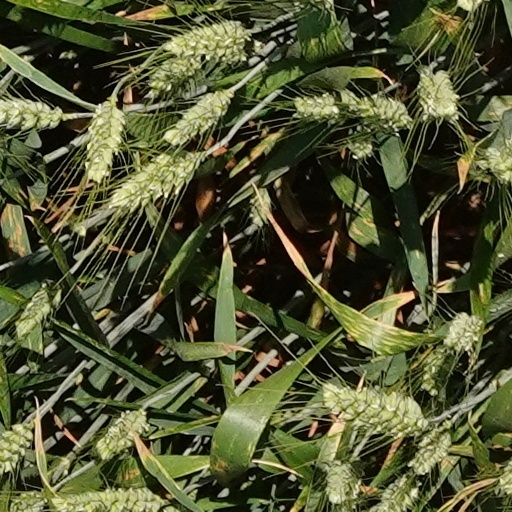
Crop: wheat